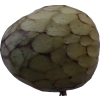
Label: cherimoya